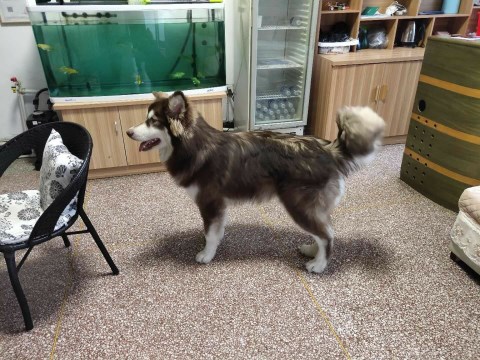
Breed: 1324-n000004-malamute